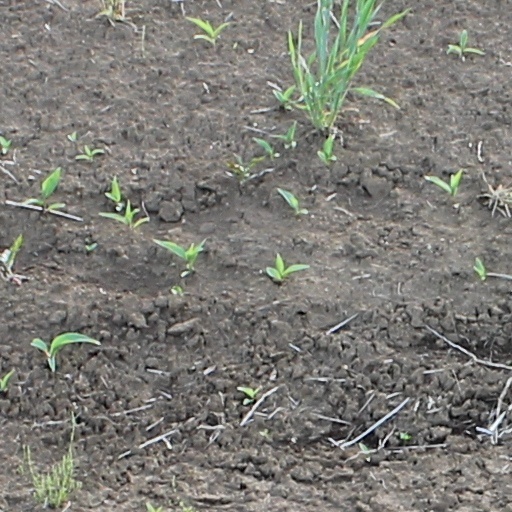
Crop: wheat